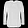
Label: Shirt